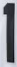
Number: 1